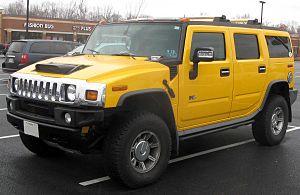
Le Hummer H2 est un véhicule automobile appartenant à la catégorie des SUV. Il fut le premier Hummer conçu par General Motors, après que ce dernier eut racheté la marque Hummer.
Turtle est l'un des personnages principaux de la série télévisée Entourage de la chaine américaine HBO. Il est incarné par l'acteur Jerry Ferrara.